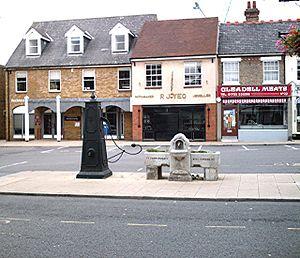
Rochford est une ville de l'Essex, chef-lieu du district de Rochford, en Angleterre.